Mary Euphrasia Pelletier

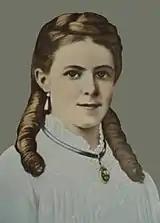
Rose Virginie Pelletier in her youth

Pelletier was born on 31 July 1796 on Noirmoutier a small island off the northwest coast of France. Her parents had fled there thinking that they could escape the violence of the French Revolution. She was the 8th child of Julian and Anne Pelletier. Her father died when she was ten years old. In 1810 her mother placed Pelletier in a boarding school in Tours. Her mother died in 1813.